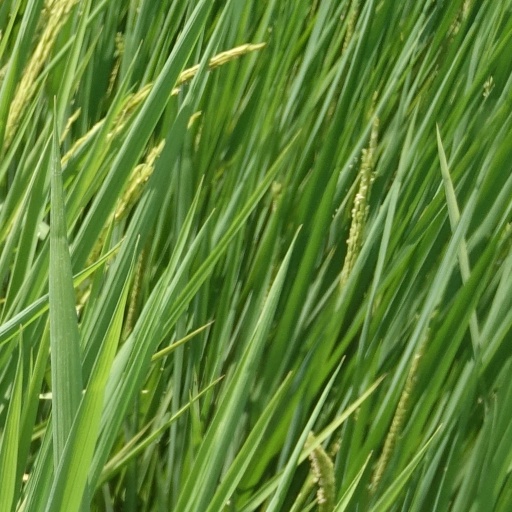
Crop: rice